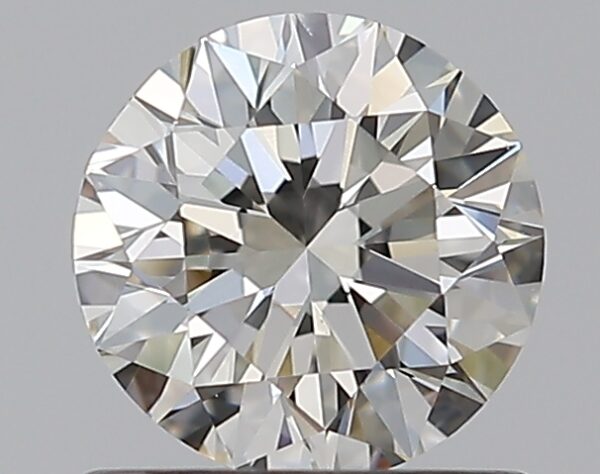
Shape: round
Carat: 0.7
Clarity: VS2
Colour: I
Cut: EX
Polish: EX
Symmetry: VG
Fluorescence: N
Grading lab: GIA
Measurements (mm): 5.6 x 5.66 x 3.54